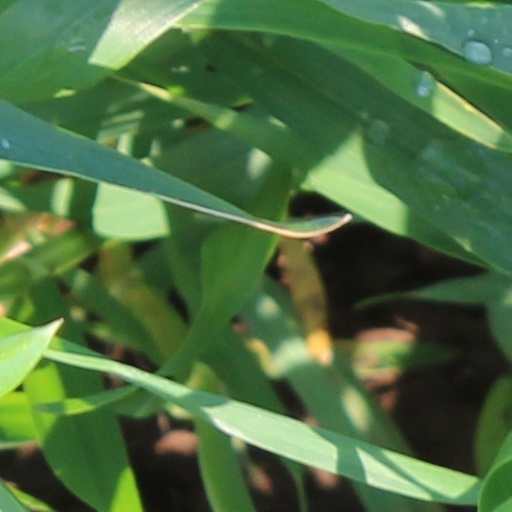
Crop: wheat